Conor McGregor

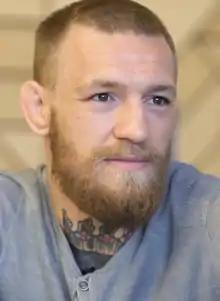
McGregor in 2016

The highly anticipated bout with Aldo was announced on 30 January 2015, at the UFC 183 Q&A. McGregor declared that he was expected to face Aldo on 11 July 2015 at UFC 189 for the undisputed UFC Featherweight Championship, during the UFC's annual International Fight Week. The fight took place at the MGM Grand Garden Arena in Las Vegas, Nevada. The UFC, confident that the fight would exceed expectations, increased the promotional budget for the event, with company Dana White stating that "[the UFC] spent more money promoting Aldo–McGregor than any fight in UFC history."